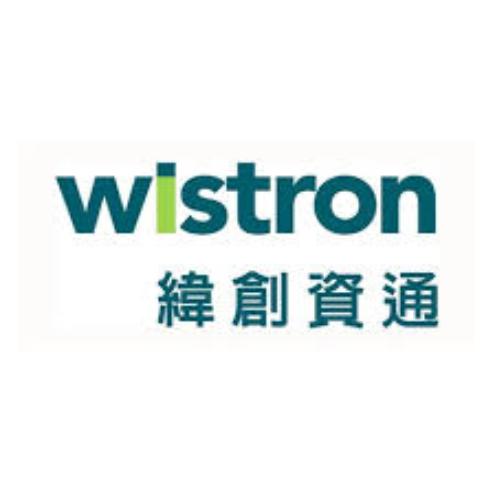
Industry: Others